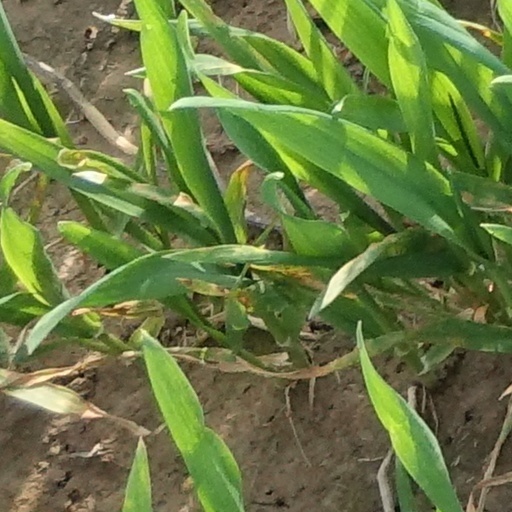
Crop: wheat